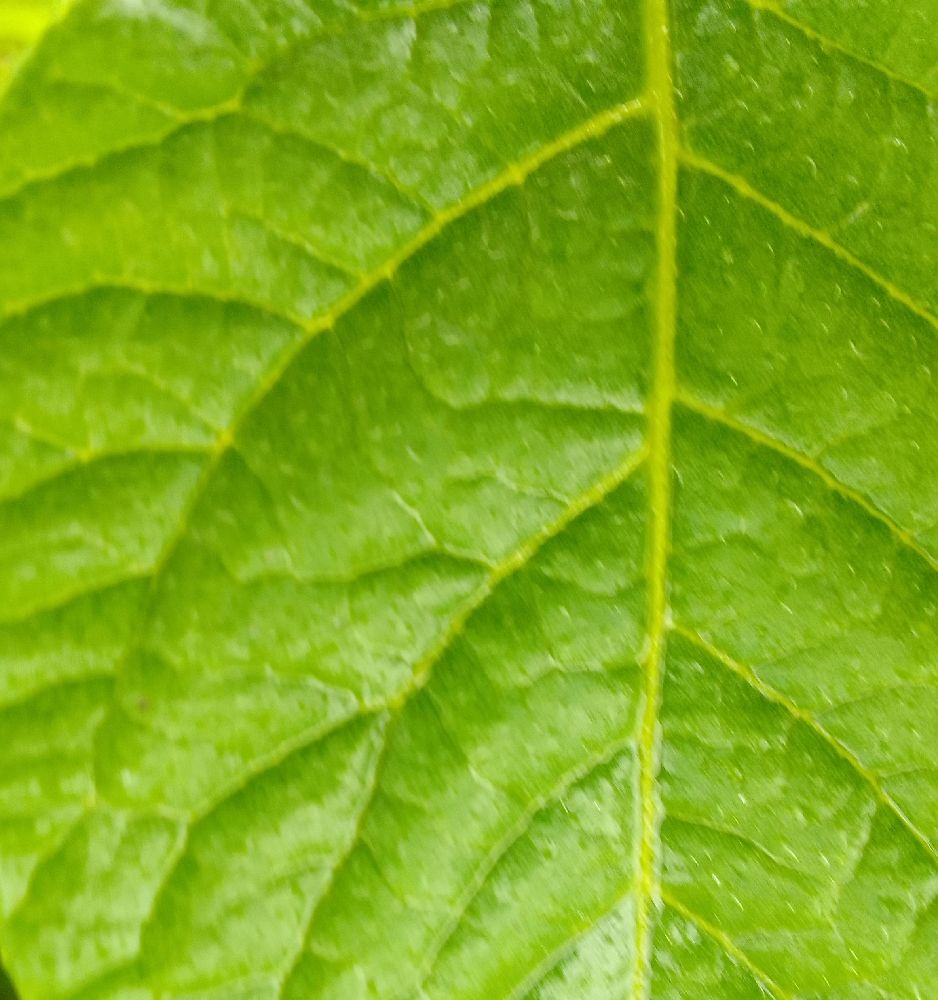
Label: Healthy